County Ground, Taunton

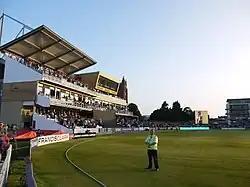
New Somerset Pavilion

In October 2012, the ECB granted Somerset approval to move the County Ground to the technical specifications required for international one day cricket, paving the way for smaller international fixtures to be held at the ground in the future.